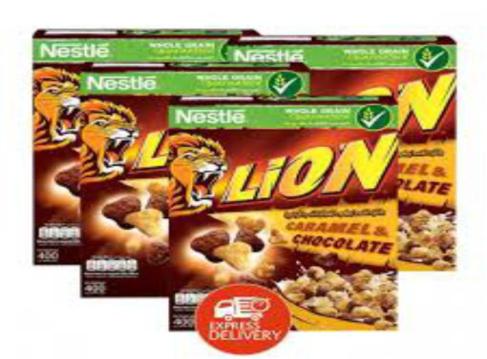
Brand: lion cereal
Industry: Food